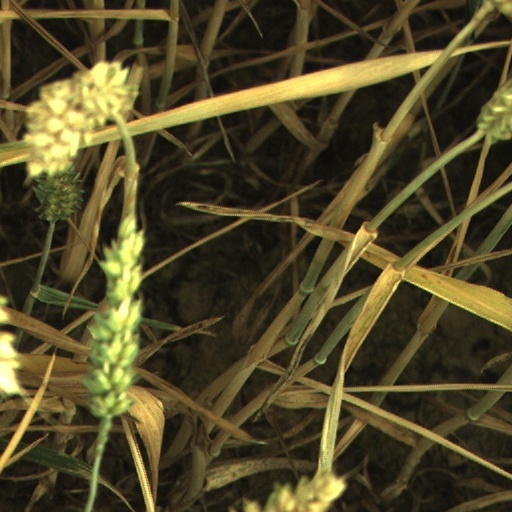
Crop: wheat